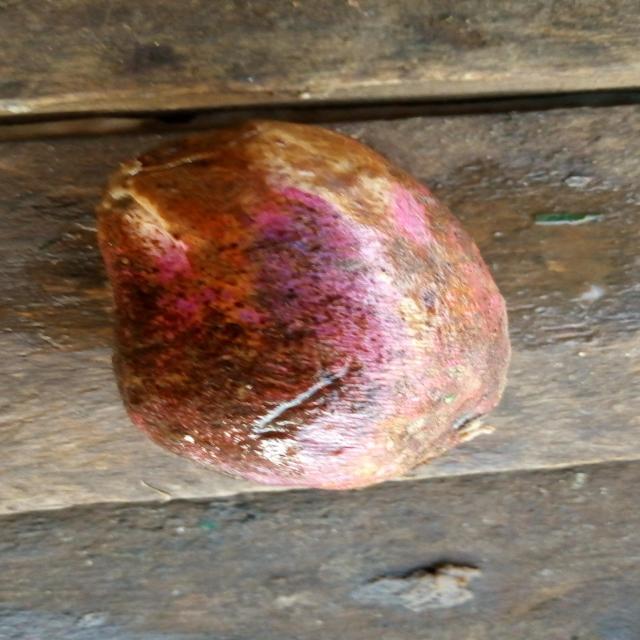
Plum grade: rotten